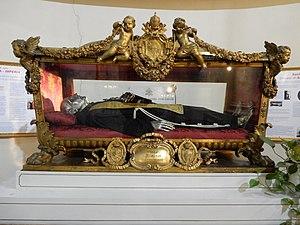
Imperia Porto Maurizio, basilique Saint-Maurice. Reliques de saint Léonard confesseur
Saint Léonard de Port-Maurice, né à Porto Maurizio, 20 décembre 1676 et décédé à Rome le 26 novembre 1751, est un prêtre italien et franciscain réformé célèbre pour ses écrits spirituels et par l'institution de la forme actuelle de la dévotion au Chemin de croix qu'il développe. Canonisé en 1869 il est liturgiquement commémoré le 26 novembre.